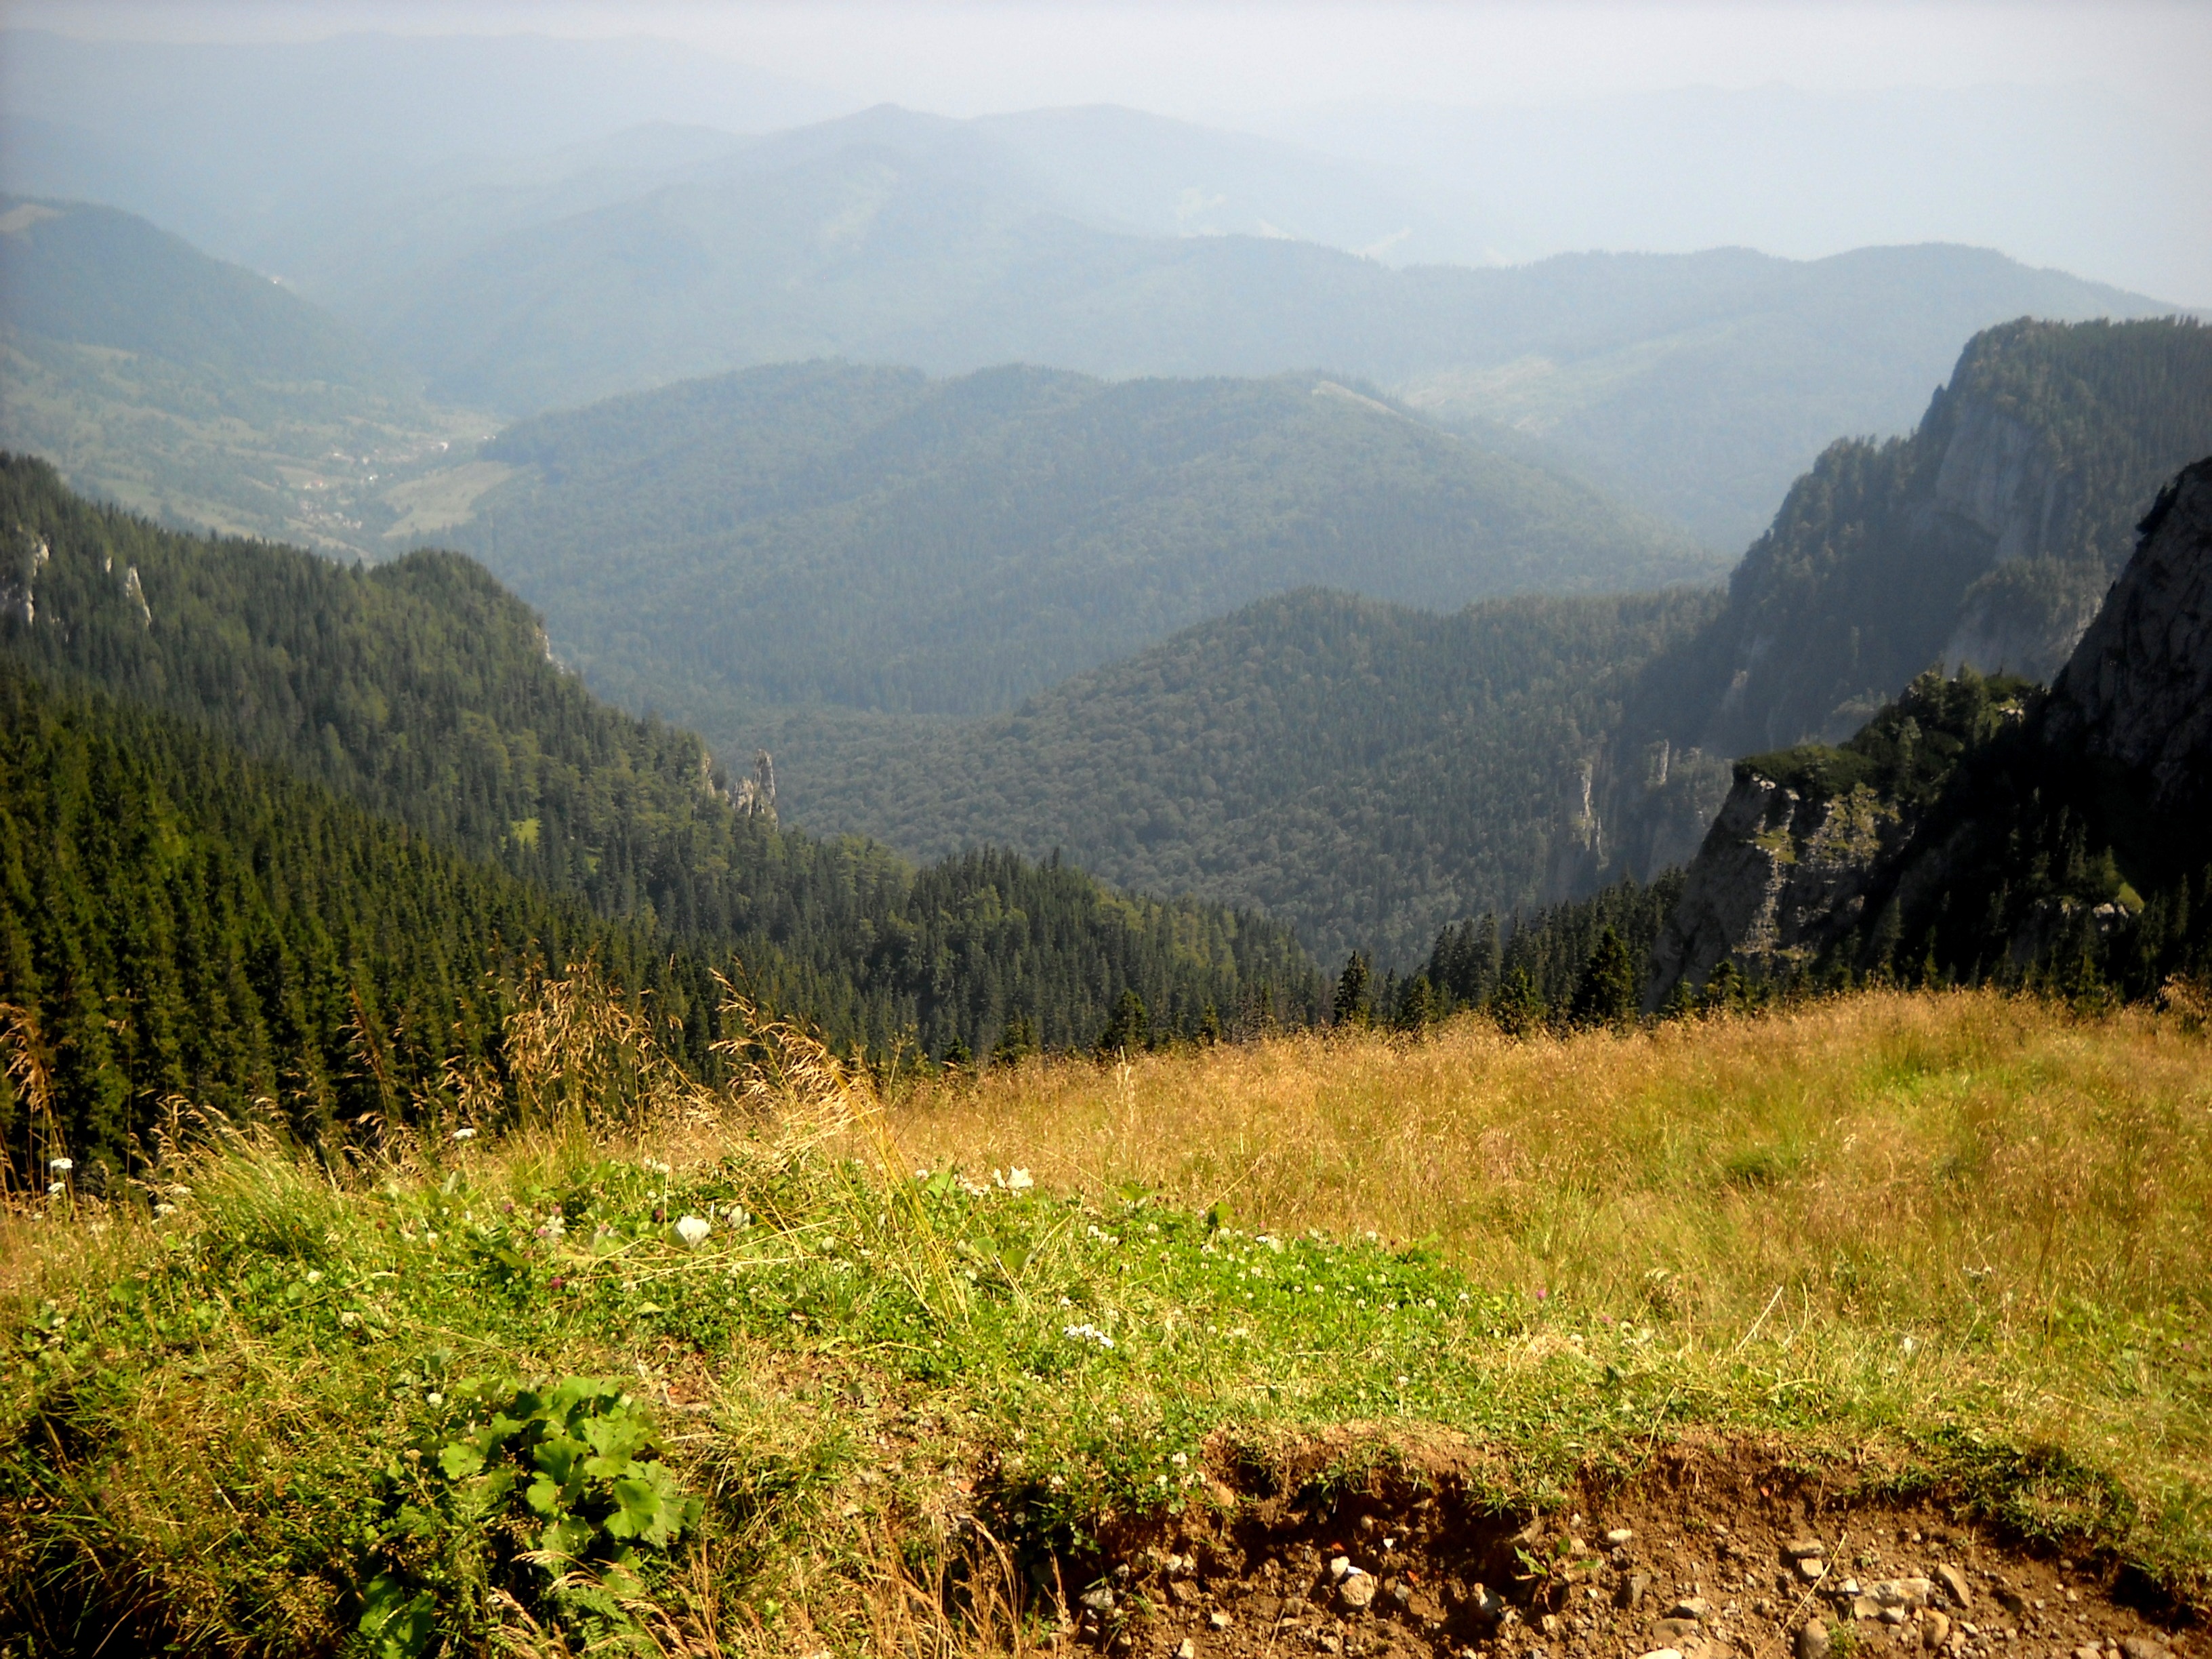
landscape, tree, nature, forest, wilderness, walking, mountain, hiking, trail, meadow, hill, adventure, valley, mountain range, pine, autumn, highland, ridge, mountains, alps, plateau, fell, transylvania, rural area, landform, mountain pass, natural environment, geographical feature, atmospheric phenomenon, mountainous landforms